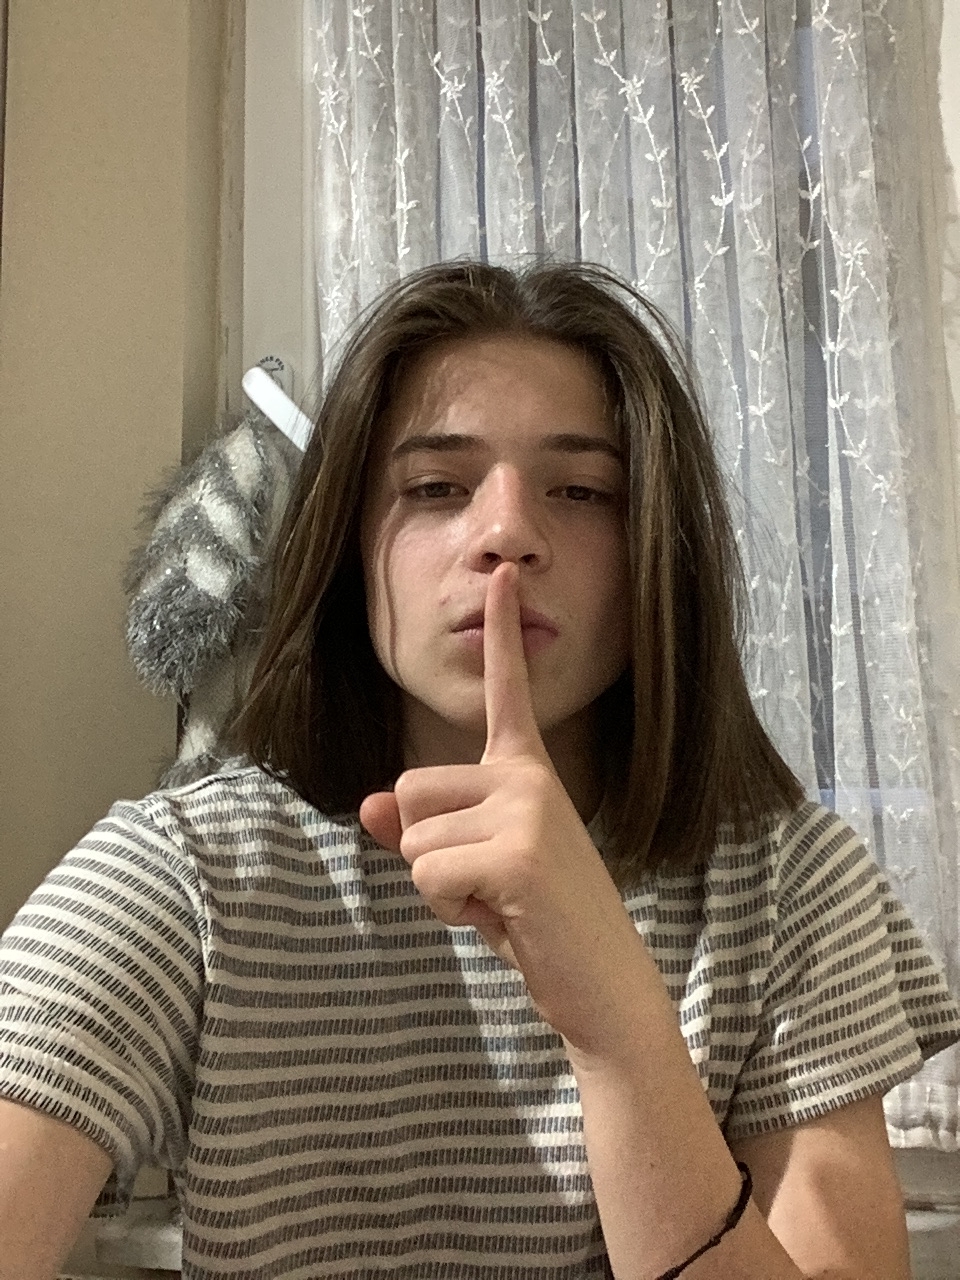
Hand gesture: mute